DeSoto Powermaster

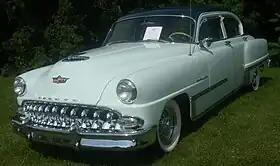
1953 DeSoto Powermaster Six Four-Door Sedan

The DeSoto Powermaster was an automobile built by DeSoto during model years 1952 to 1954. The car debuted during DeSoto's 25th anniversary, taking the place of the entry-level DeSoto Deluxe.